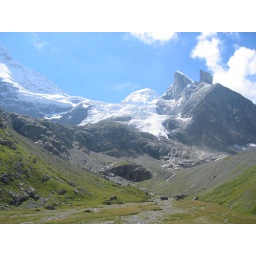
The view from the stone memorial we built up by the lake at the top of the hike